Sky position (RA, Dec in degrees): 156.449, 3.561
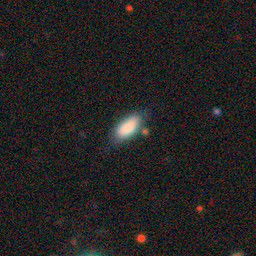
Galaxy morphology: In-between Round Smooth Galaxies